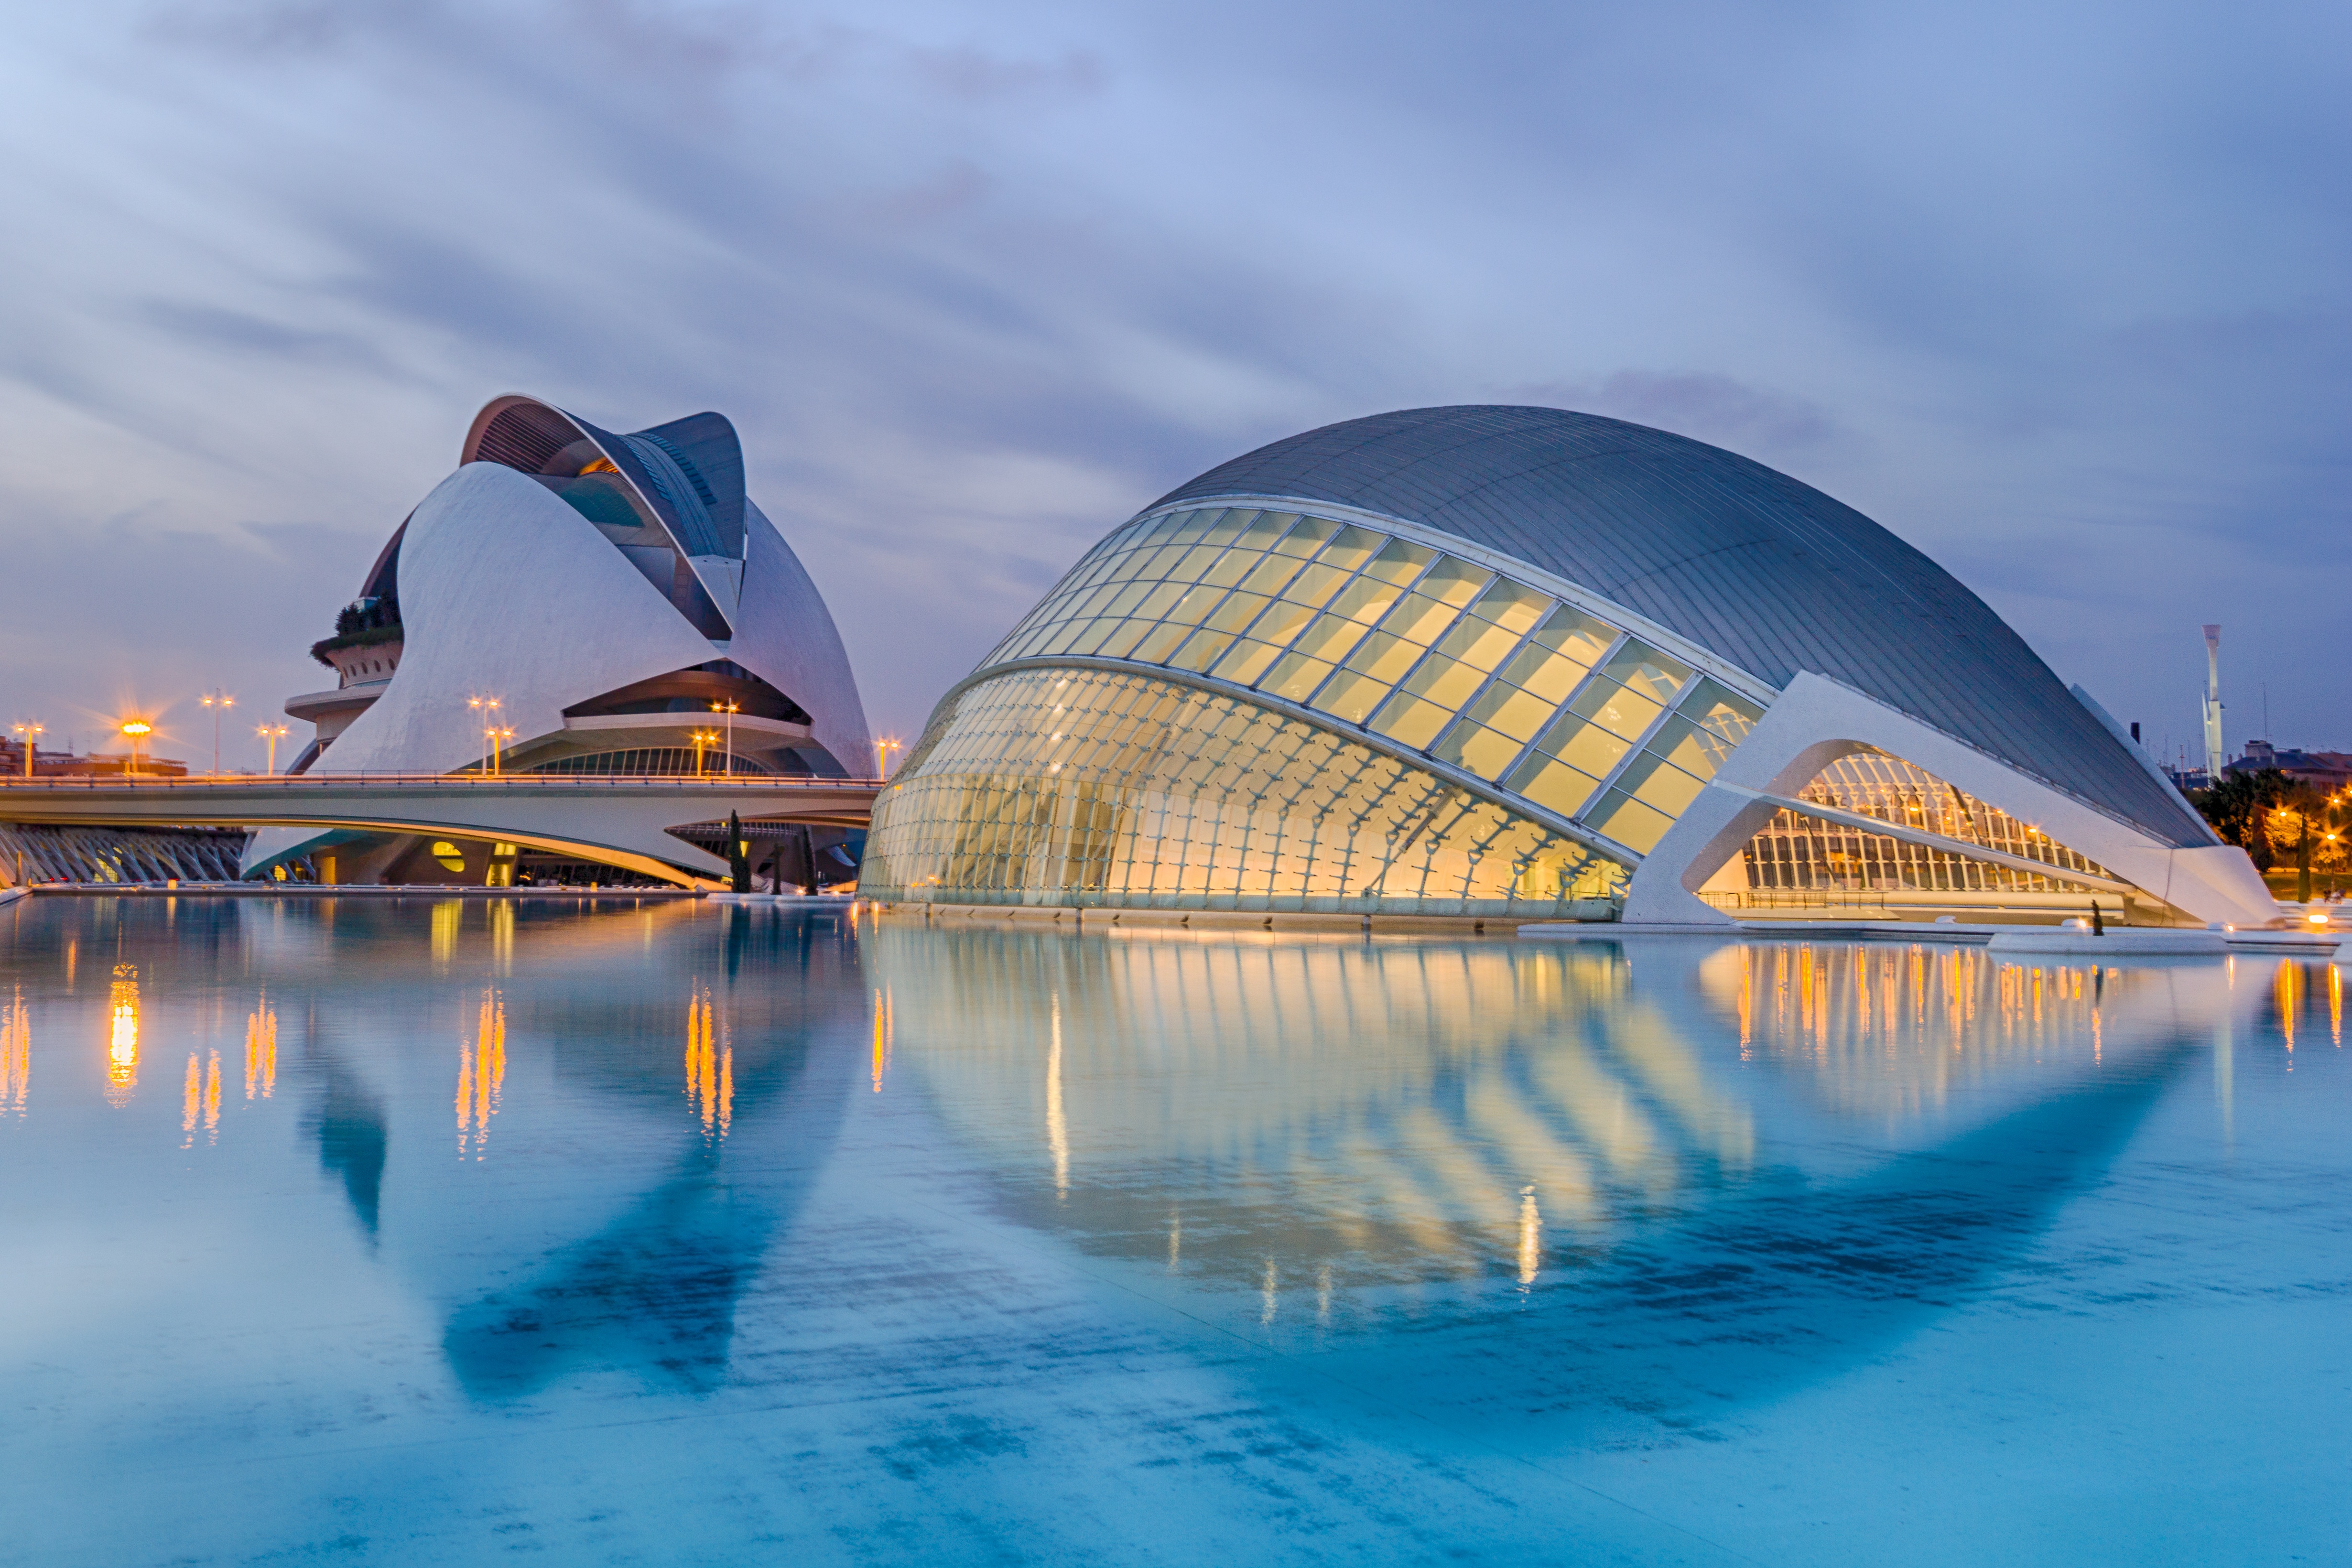
sea, water, architecture, sunset, reflection, vehicle, swimming pool, opera house, stadium, spain, modernity, valencia, dome, calatrava, city of sciences, city of arts, atmosphere of earth